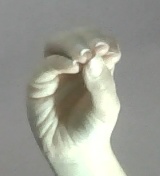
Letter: ha